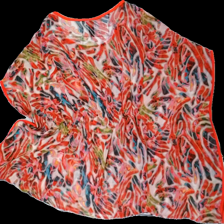
View: back
Type: Top
Category: Ladies
Brand: Not in the list
Brand text on label: jeena
Colors: Red, Beige, Blue, Multicolor
Material: 100% polyester
Pattern: Geometric print
Cut: Regular
Size: 44
Season: All
Damage location: middle right
Damage 2 location: middle left
Price range: 50-100
Recommended usage: Reuse
Description: tunn tröja med batik mönster typ